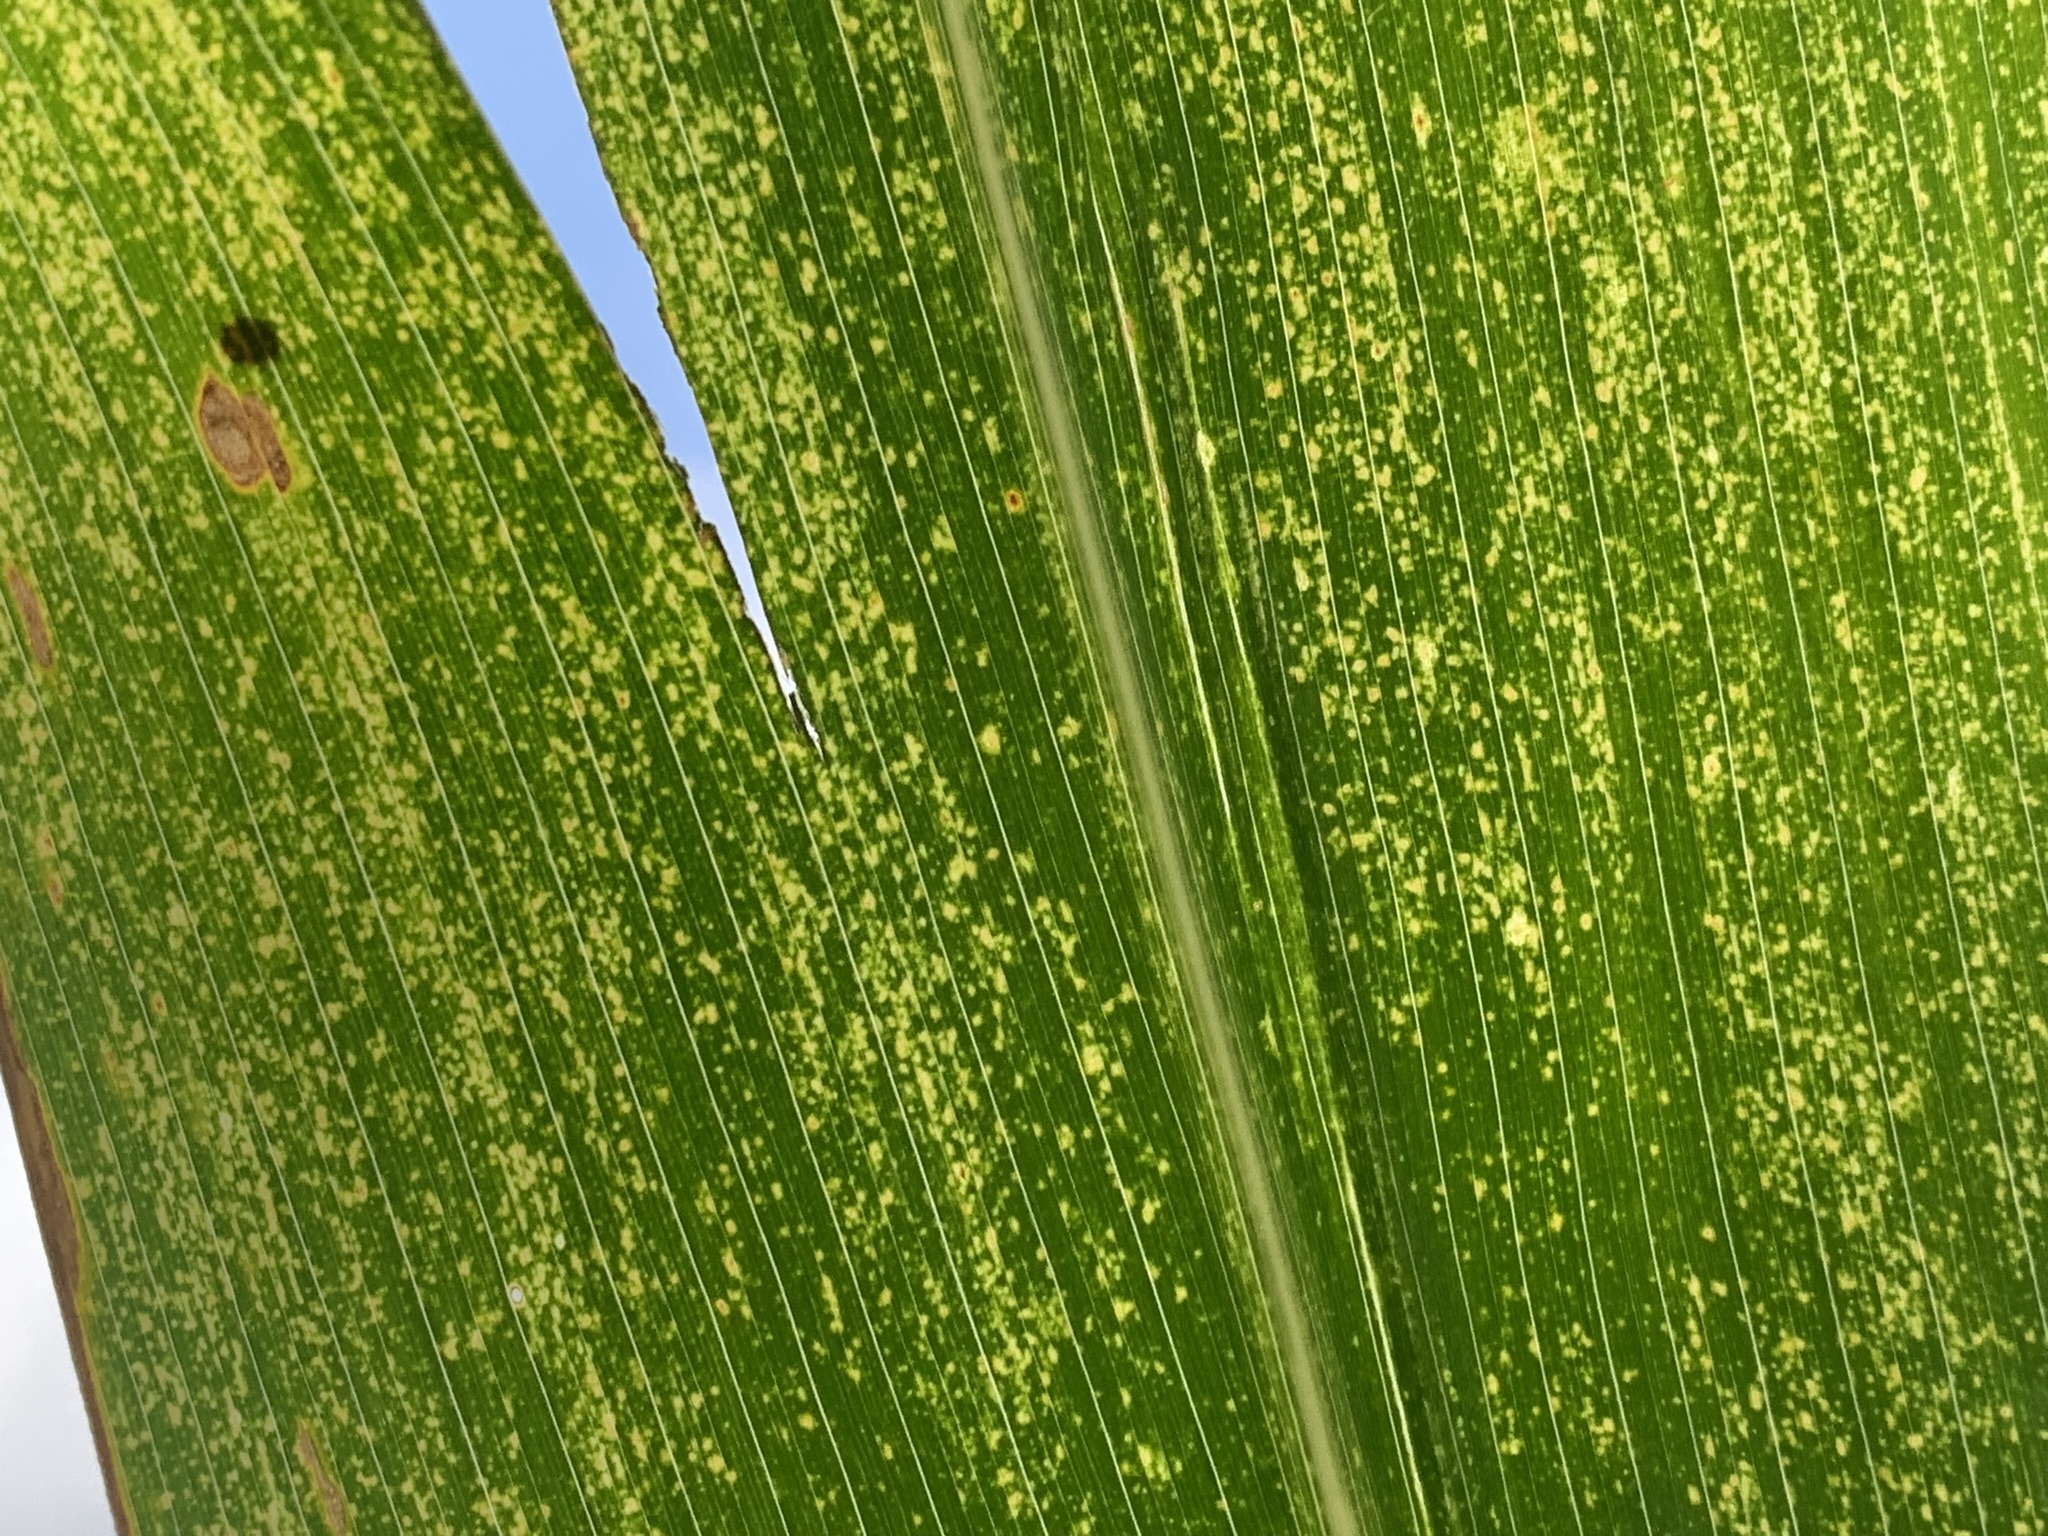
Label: MLN